Jesu, meine Freude, BWV 227

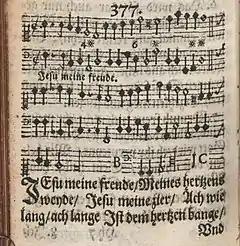
"", printed as No 377 in "Praxis pietatis melica", 1653

The text of is compiled from two sources: a 1653 hymn of the same name with words by Johann Franck, and Bible verses from Paul's Epistle to the Romans, 8:1–2 and 9–11. In the motet, the six hymn stanzas form the odd movement numbers, while the even numbers each take one verse from the Epistle as their text. The hymn is written in the first person and deals with a believer's bond to Jesus who is addressed as a helper in physical and spiritual distress, and therefore a reason for joy. The singer realizes the world as vanity, and prefers to leave it. Franck used stark images such as "old dragon" and "death's jaw" to express the believer's enemies. The hymn adds a layer of individuality and emotions to Biblical teaching. When Catherine Winkworth translated the hymn into English in 1869, she rendered it as "Jesu, priceless treasure".